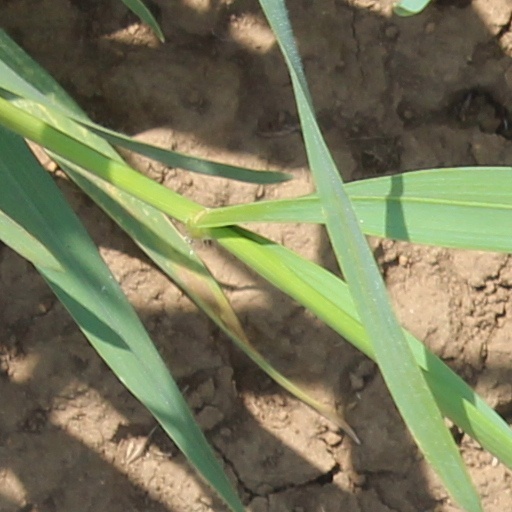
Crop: wheat